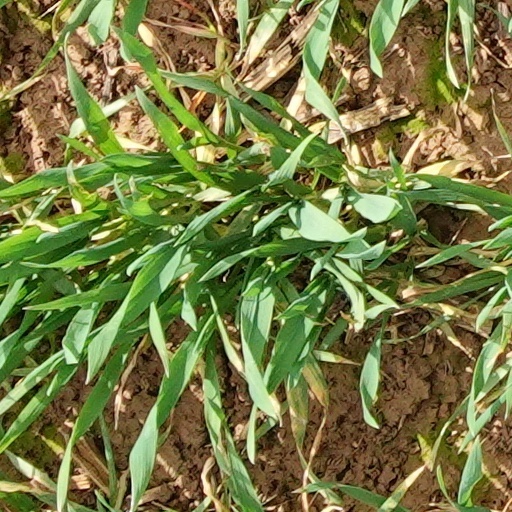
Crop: wheat